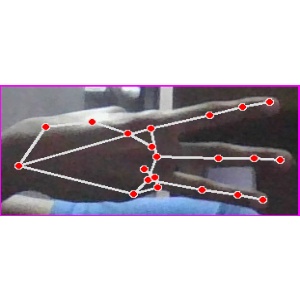
अक्षर: भ